Morgan Freeman

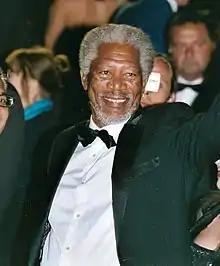
Freeman at the 2005 Cannes Film Festival

In 2001, Freeman reprised his role of Alex Cross in "Along Came a Spider", a sequel to 1997's "Kiss the Girls". The film received mixed-to-negative reviews. Susan Wloszczyna of "USA Today" observed that "Freeman strides with noble authority" but thought the overall film was unmemorable. In 2002, Freeman was cast opposite Ben Affleck in the spy thriller "The Sum of All Fears". It is based on Tom Clancy's 1991 novel of the same name, about a plot by an Austrian Neo-Nazi to trigger a nuclear war between the United States and Russia, so that he can establish a fascist superstate in Europe. "The Sum of All Fears" received moderate reviews, but was a commercial success, grossing $193.9 million worldwide. Next, Freeman starred alongside Ashley Judd and Jim Caviezel in "High Crimes" (2002), a legal thriller based on Joseph Finder's 1998 novel of the same name. The story follows lawyer Claire (Judd), whose husband (Caviezel) is arrested and placed on trial for the murder of villagers while he was in the Marines. Although several critics were unimpressed with the story, they credited Freeman and Judd for their chemistry and performances. In 2003, Freeman appeared as God in the hit comedy "Bruce Almighty" with Jim Carrey and Jennifer Aniston.